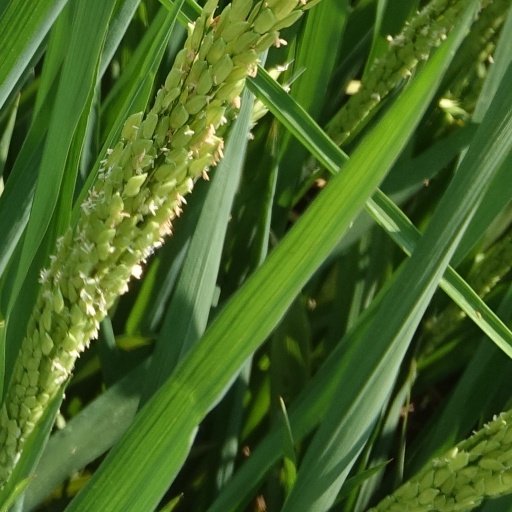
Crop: rice